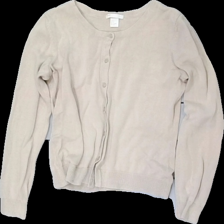
View: front
Type: Cardigan
Category: Ladies
Brand: H&M
Colors: Beige
Material: 100% cotton
Cut: Regular
Size: S
Season: All
Price range: 50-100
Recommended usage: Reuse